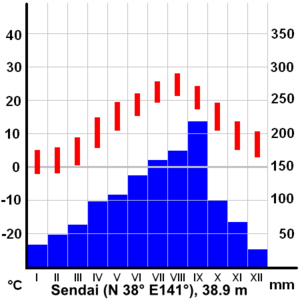
Le Japon est un archipel situé au large de la côte de l'Asie, bordé par la mer du Japon à l'ouest et l'océan Pacifique à l'est. Les principales îles sont, en partant du nord : Hokkaidō, Honshū, Shikoku et Kyūshū, prolongée au sud par les îles Ryūkyū dont fait partie l'île d'Okinawa. Plusieurs litiges frontaliers perdurent avec la Russie, la Corée du Sud et la Chine. De par ses nombreuses côtes, le Japon profite d'une des plus grandes zones économiques exclusives au monde.